Chris Knierim

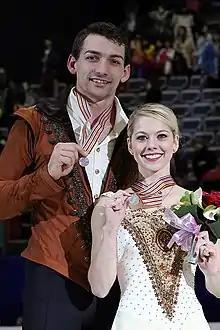
Alexa and Chris Knierim at the 2016 Four Continents Championships

Christopher Knierim (born November 5, 1987) is an American former pair skater. With his wife, Alexa Scimeca Knierim, he is a 2018 Olympic bronze medalist in the figure skating team event, a two-time Four Continents medalist (2016 silver, 2014 bronze), a three-time Grand Prix medalist (1 silver, 2 bronze), and a three-time U.S. National Champion (2015, 2018, 2020). At the 2018 Winter Olympics, the Knierims became the first American pair, and the second pair ever in history, to perform a quad twist at the Olympic Games.